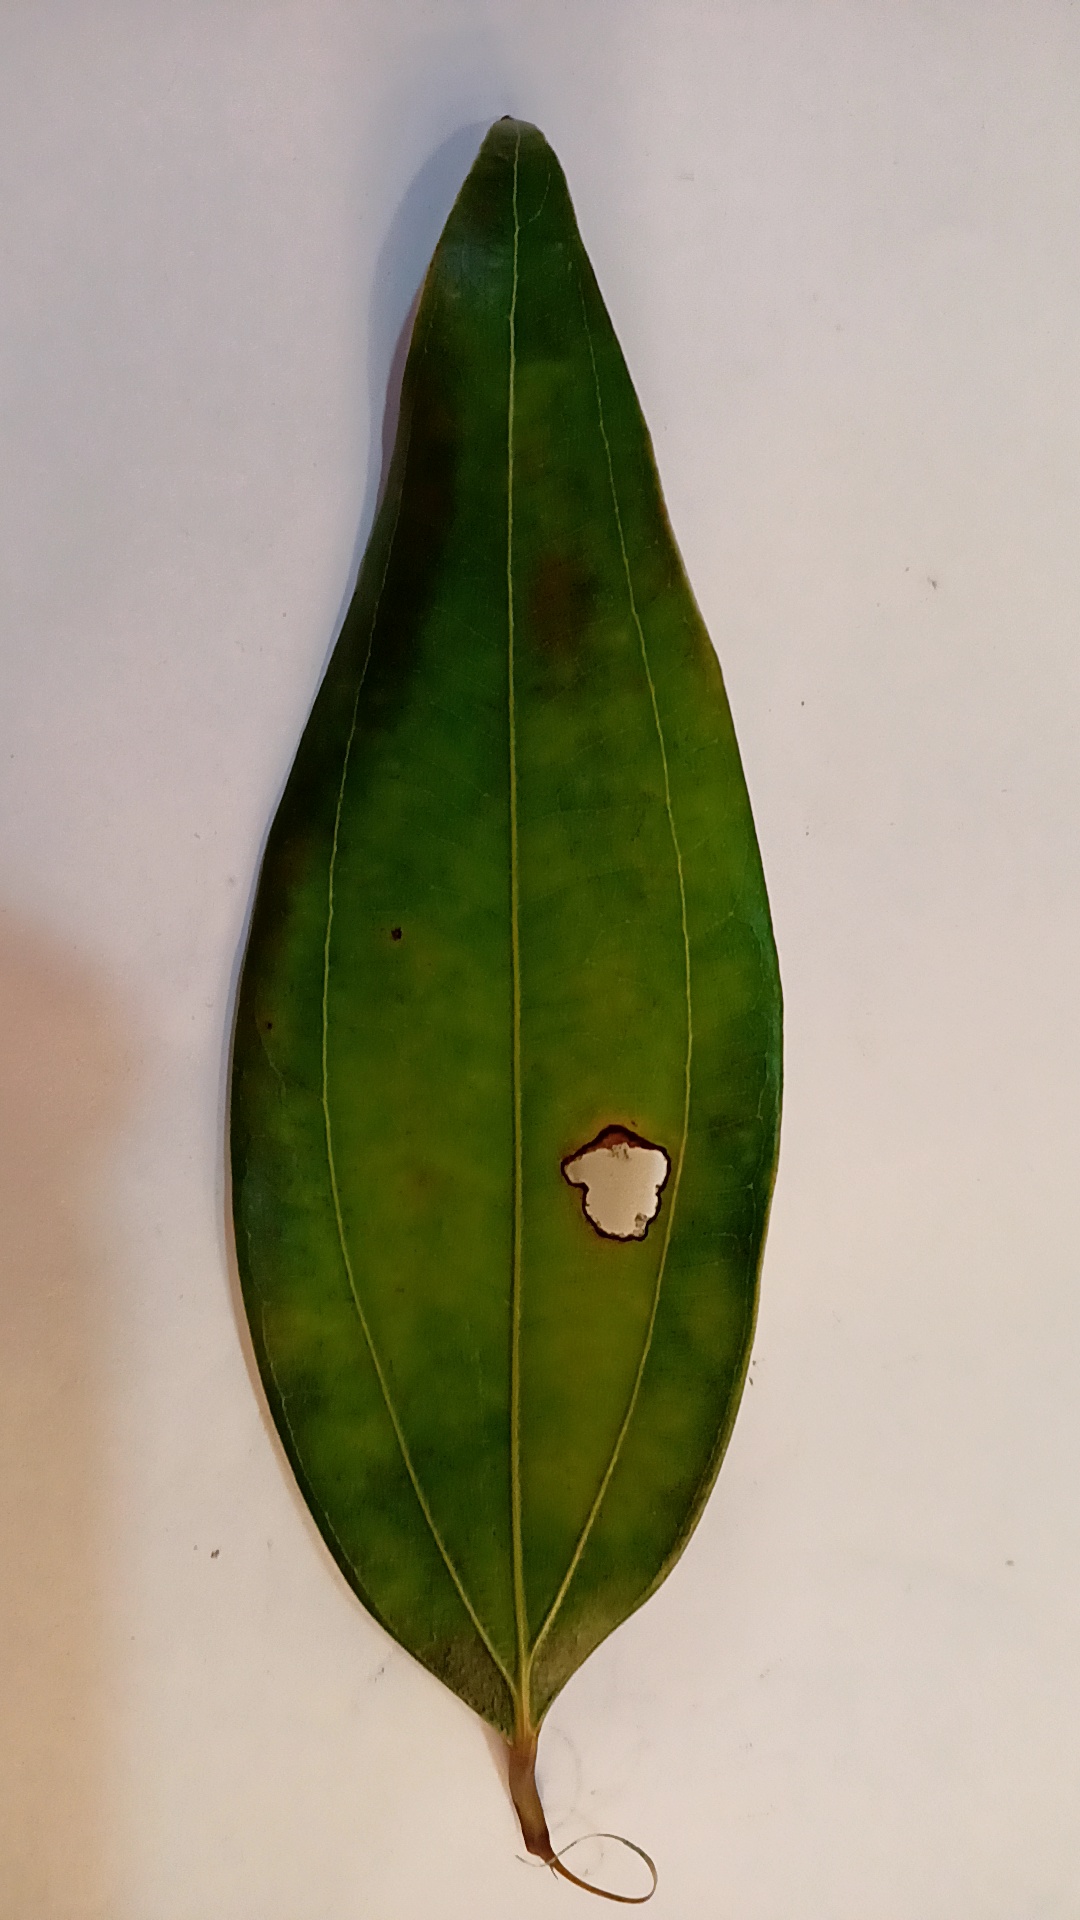
Label: Disease